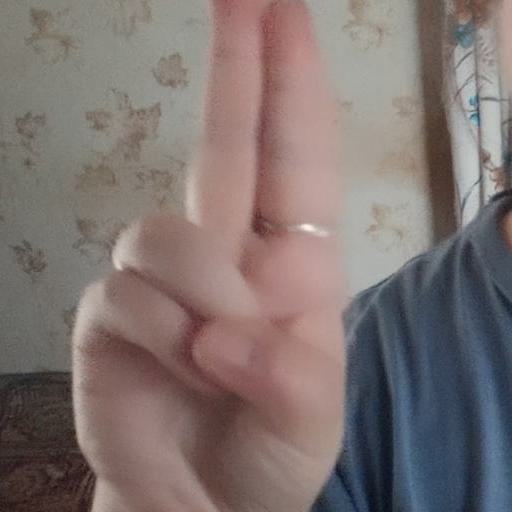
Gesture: two_up